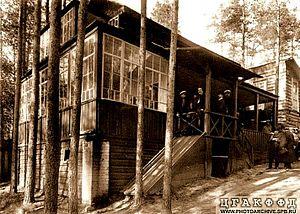
Ozerki est un raïon historique situé au nord de Saint-Pétersbourg en Russie, intégré à la ville depuis 1963 dans le District de Vyborg.
Gueorgui Apollonovitch Gapone, né le 5 février 1870 et mort le 28 mars 1906 à Ozerki dans la banlieue de Saint-Pétersbourg, est un prêtre orthodoxe russe.